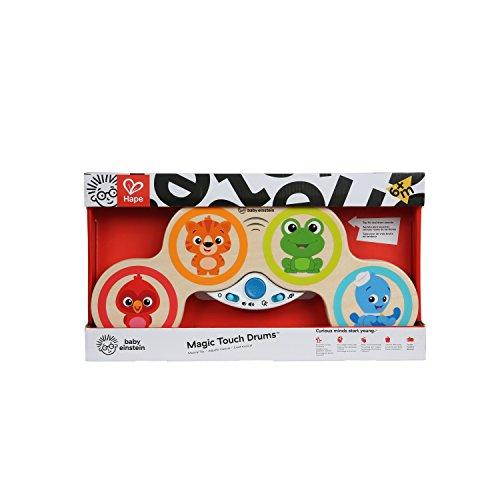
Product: Baby Einstein Magic Touch Drums Wooden Drum Musical Toy, Ages 6 months and up
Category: Toys & Games | Learning & Education | Musical Instruments | Drums & Percussion
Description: Blue grip handle means baby can play anywhere.
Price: $14.95